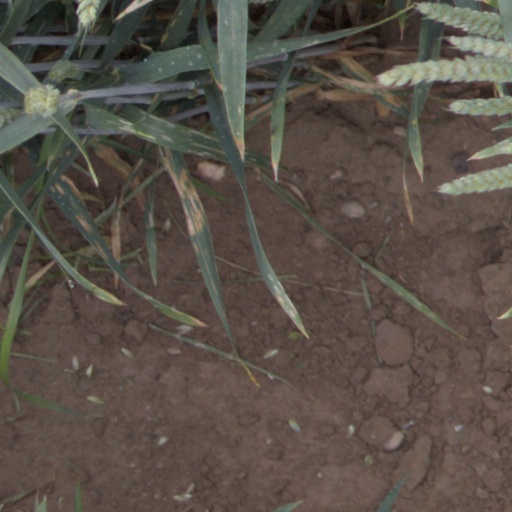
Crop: wheat